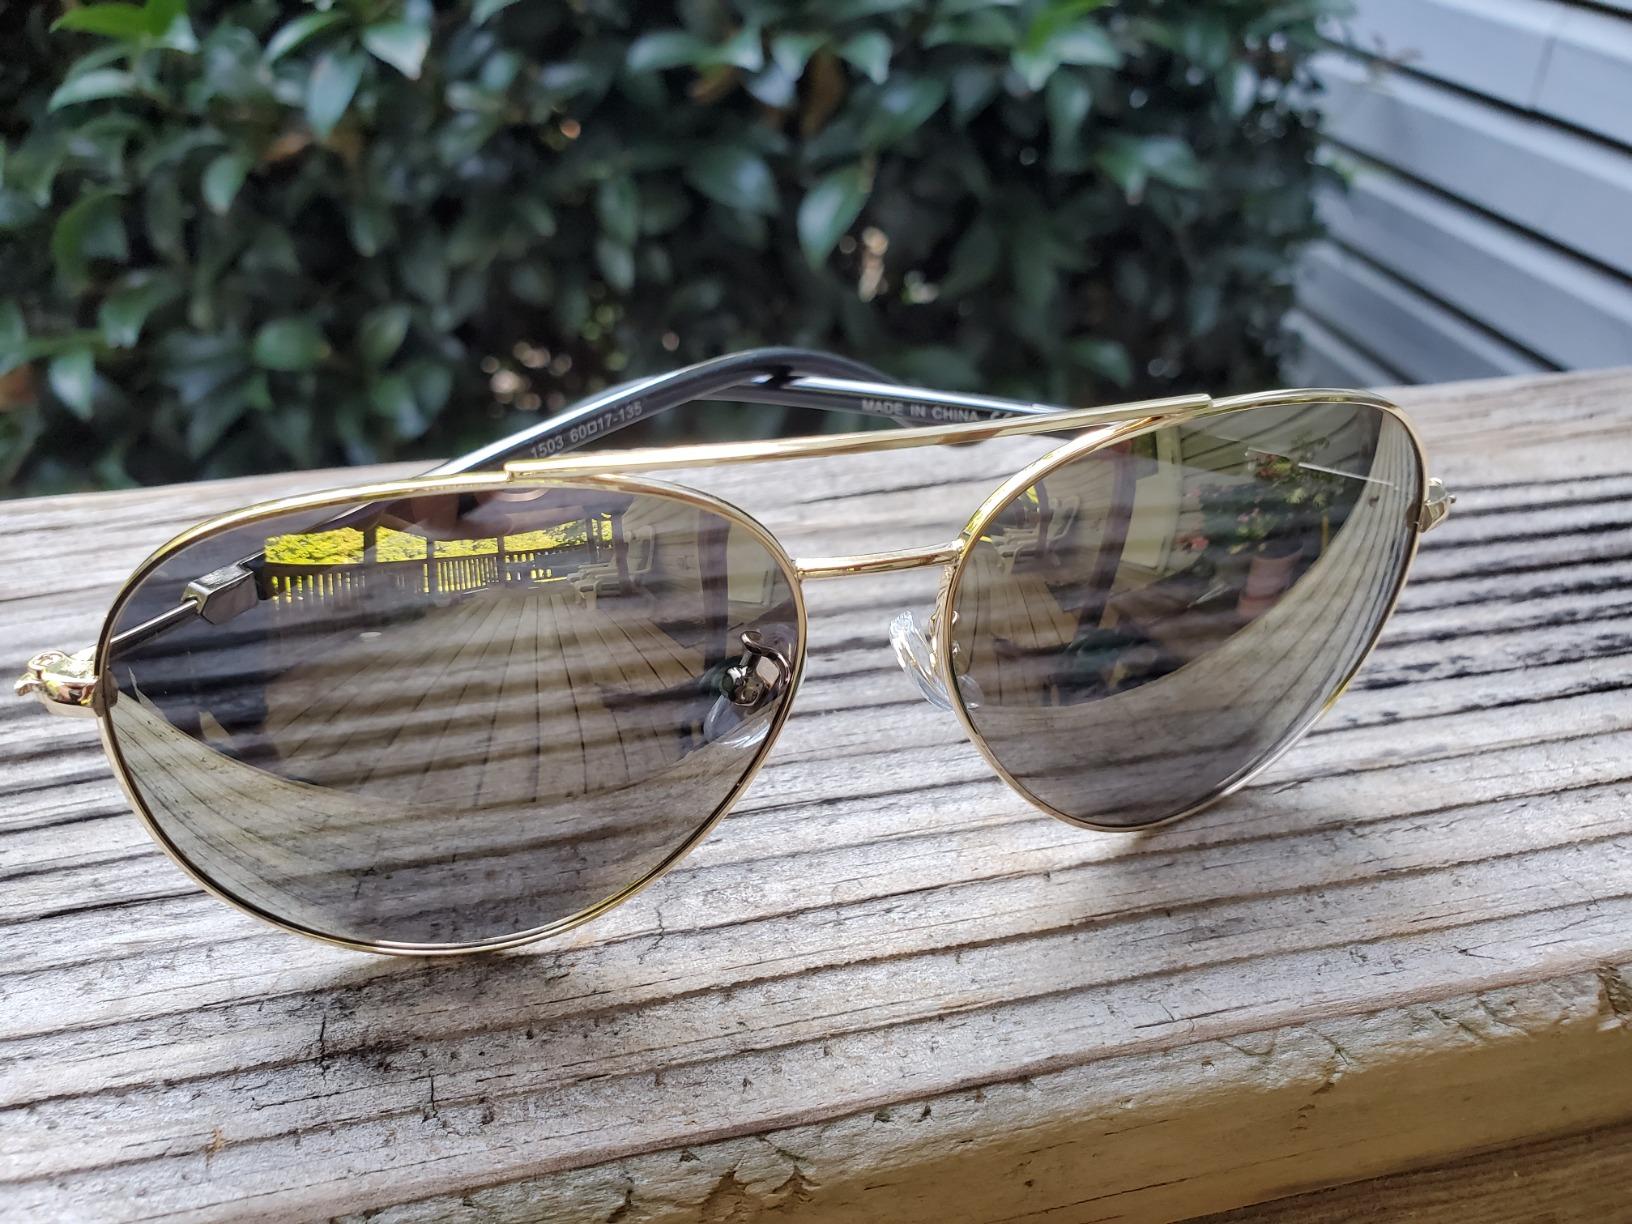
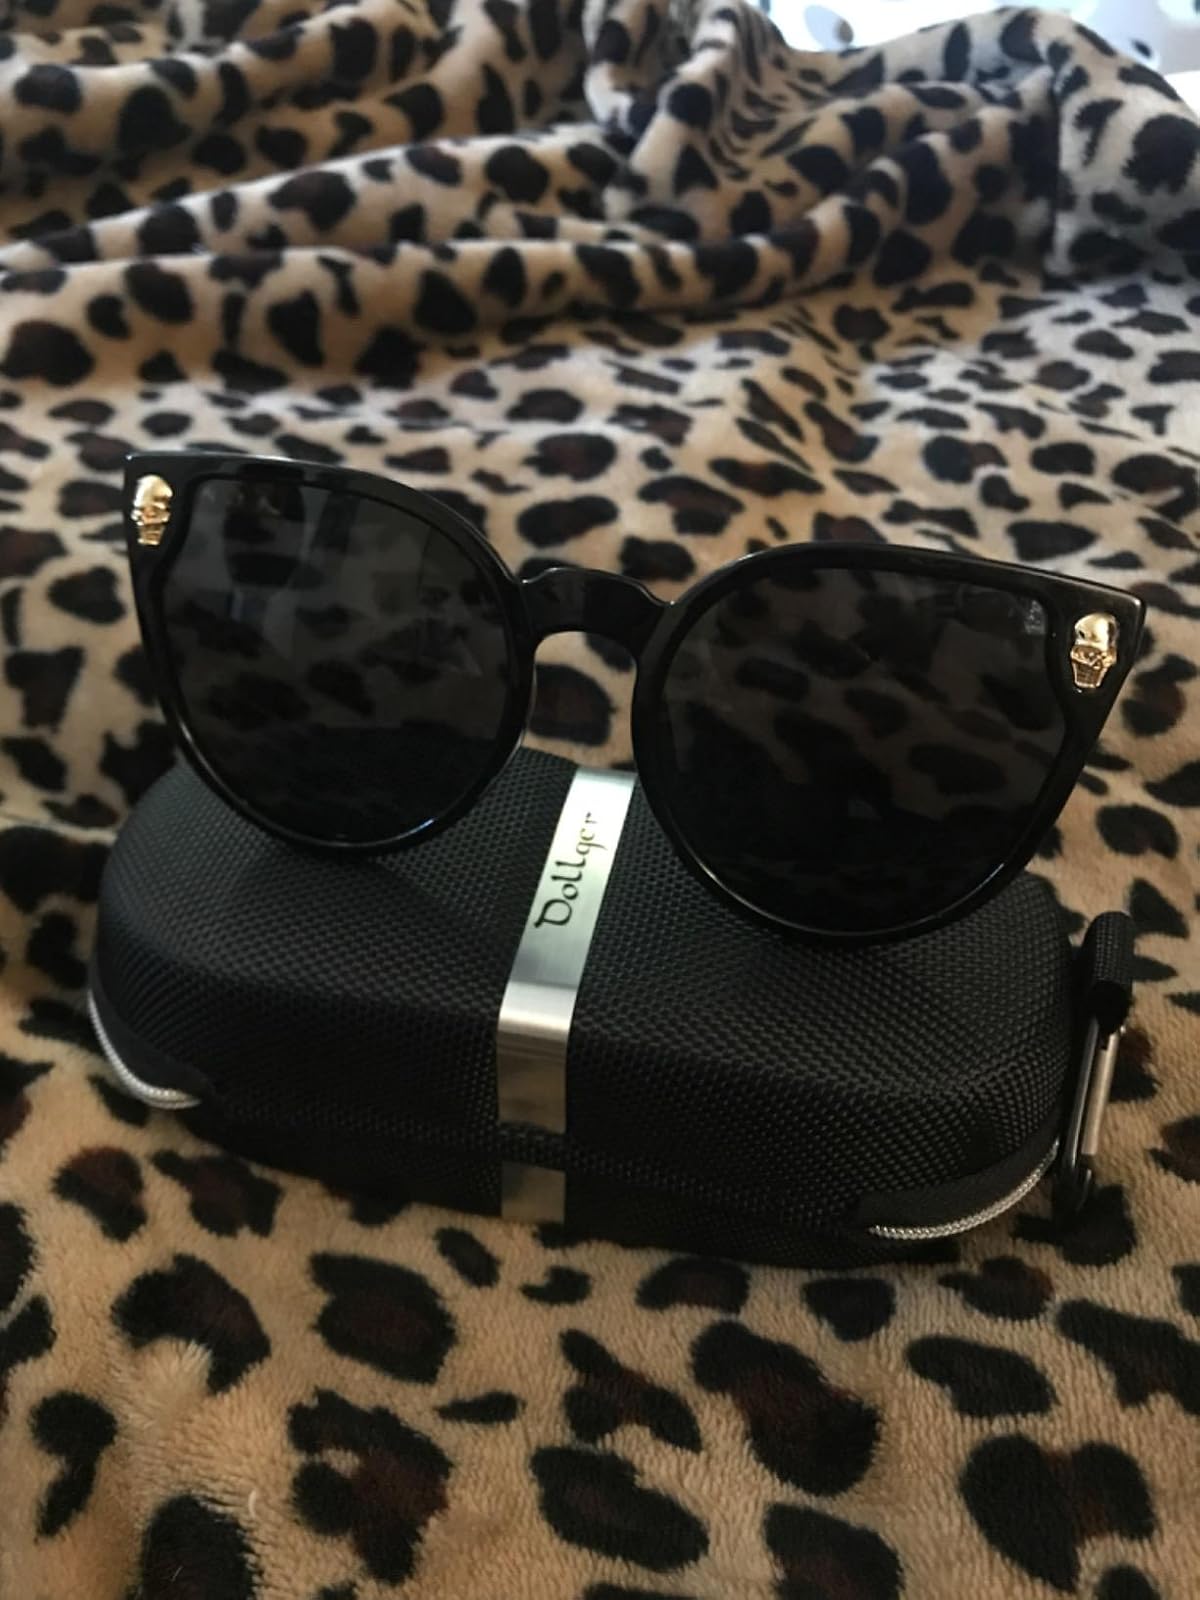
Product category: accessories_sunglasses
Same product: no